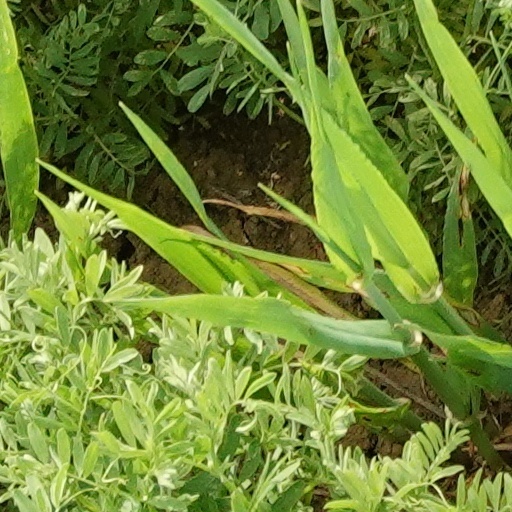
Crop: wheat